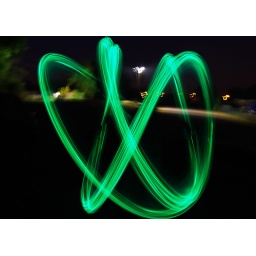
Swinging a bag of green LED's and magnets around on long exposure, sounds good to me...